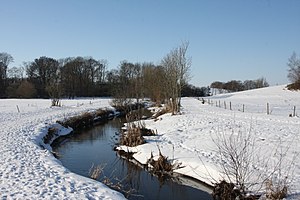
Stavis Å / Referencer
Stavis Å på en vinterdag før genslyngingen
Stavids Å i Odense, på en vinterdag før genslyngningen.
Stavis Å er en dansk å med en længde på 26 km, der udspringer nord for Vissenbjerg i Andebølle Mose og fortsætter mod Odense, hvor den løber i den nordvestlige del af byen for til sidst løbe ud i Odense Kanal. Undervejs løber Ryds Å og Viemoserenden ud i åen.